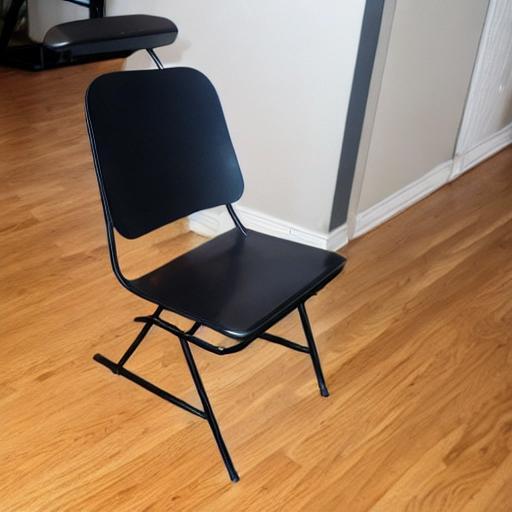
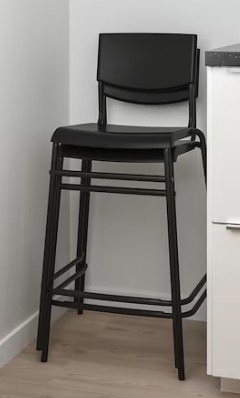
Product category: stool
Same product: no